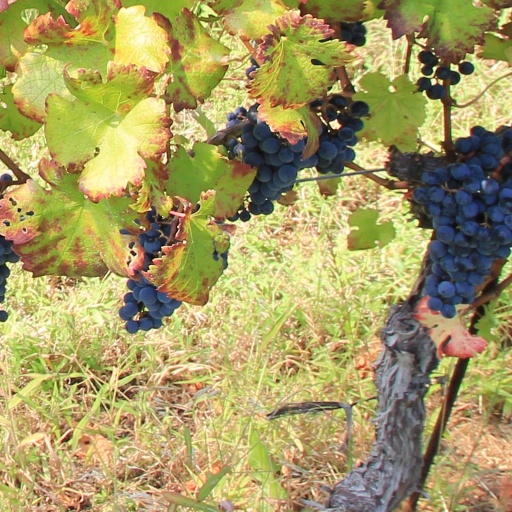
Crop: grape